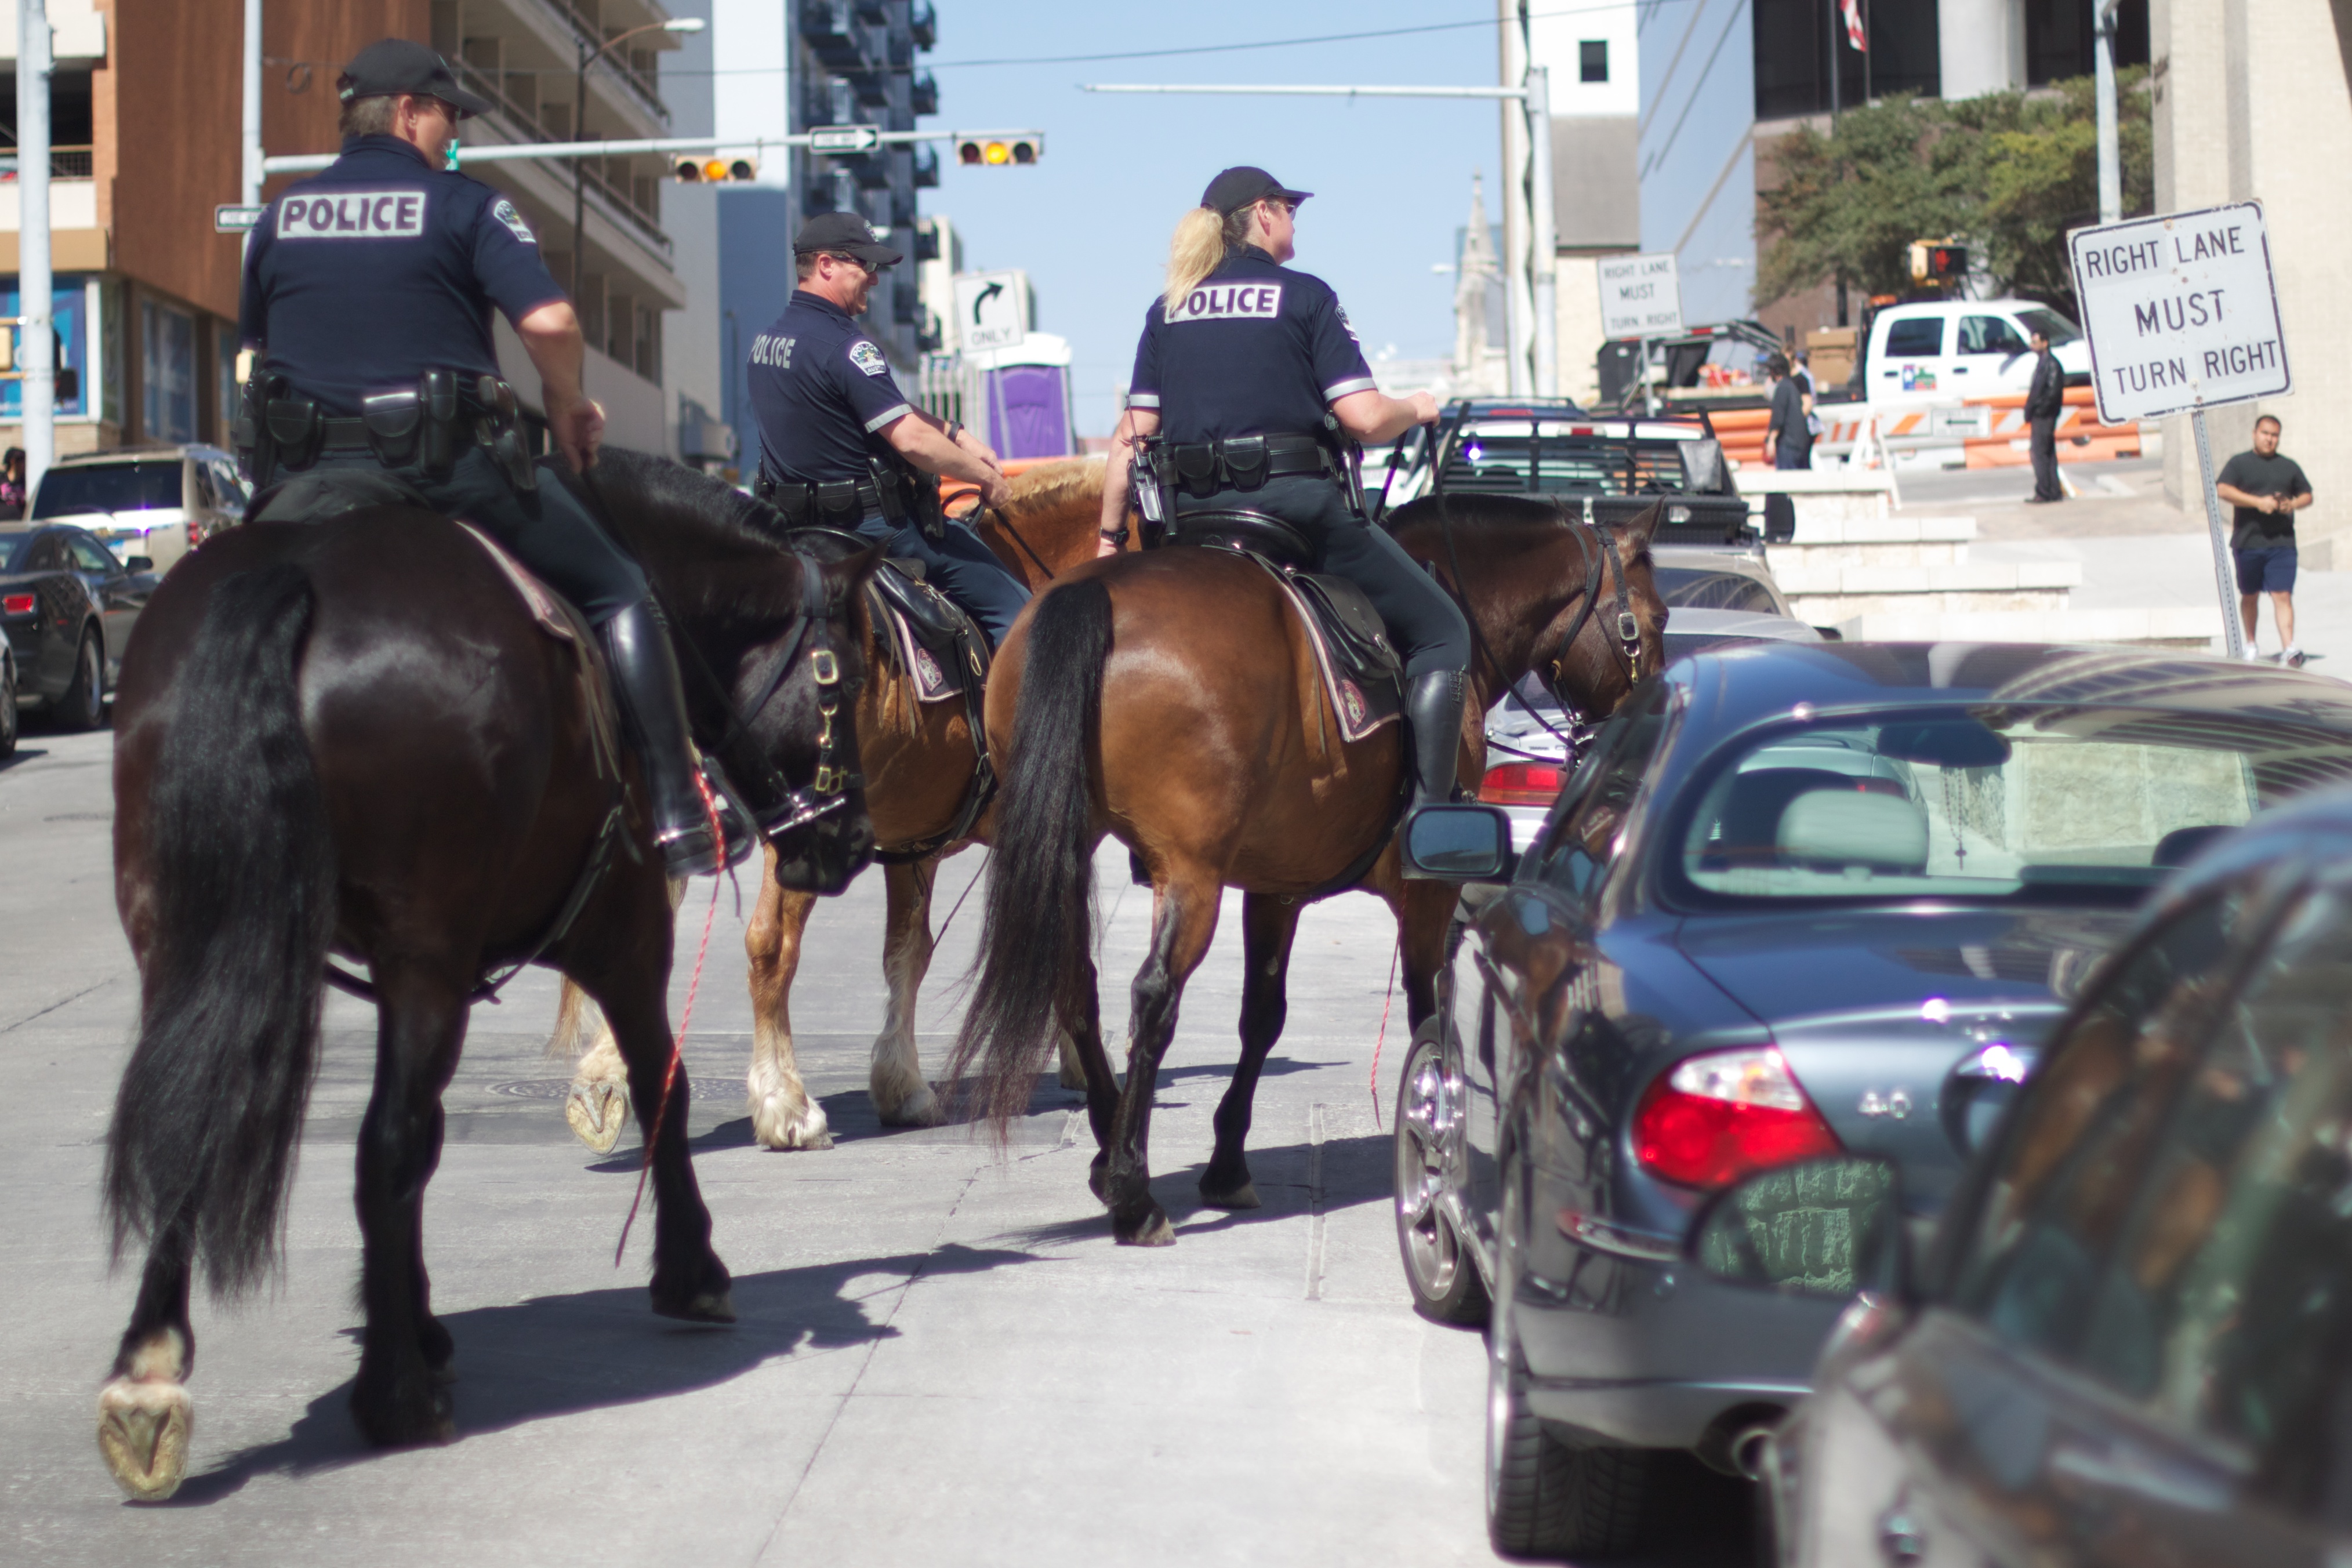
horse, police, cop, pack animal, horse like mammal, equestrian sport